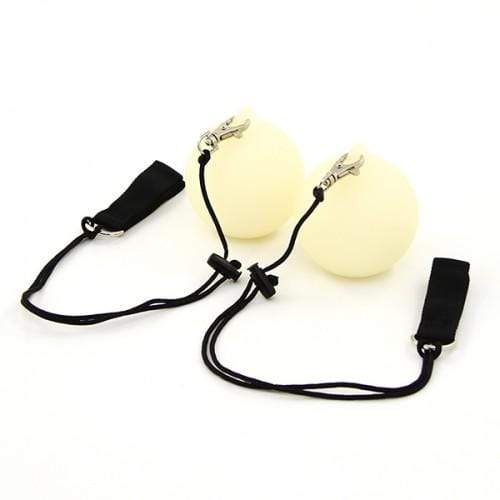
LED-POI JD Multicolor
Brand: Juggle Dream
Diese Multifunktions-Poi bieten auf Knopfdruck eine riesige Auswahl an schillernden Effekten und sind dank des übersichtlichen Funktionsmenüs leicht zu navigieren. Einmaliges Drücken schaltet sie im Modus A ein. Nochmaliges Drücken schaltet durch die Einstellungen im gewählten Modus. Durch zweimaliges schnelles Drücken wird zum nächsten Modus gewechselt. Halten Sie die Taste gedrückt, um die Funktionen auszuschalten. Dies sind die verfügbaren Funktionen: Modus A : Farbwechsel - rot > grün > blau > gelb > indigo > lila > orange > weiß Farbüberblendung - rot > orange > gelb > grün > indigo > blau > violett Regenbogen-Strobe - rotes, grünes, blaues, gelbes, indigoblaues, violettes, orangefarbenes und weißes Stroboskop Weiß/rot > weiß/grün > weiß/blau > weiß/gelb > weiß/indigo > weiß/violett > weiß/orange Grün/Orange > Gelb/Indigo > Violett/Blau Rot/Blau unregelmäßig Modus B : 8 einfarbige Punkte + Regenbogenpunkte Rote Punkte + gelbe/grüne Blöcke Gelbe Punkte + rosa/indigoblaue Blöcke 8 einfarbige Punkte -> Blöcke Regenbogen-Punkte > Blöcke Weiße Punkte + lila/grüne Blöcke Modus C : Rot Grün Blau Gelb Indigo Violett Orange Weiß
Category: Arts & Entertainment > Hobbies & Creative Arts > Juggling > Juggling Balls